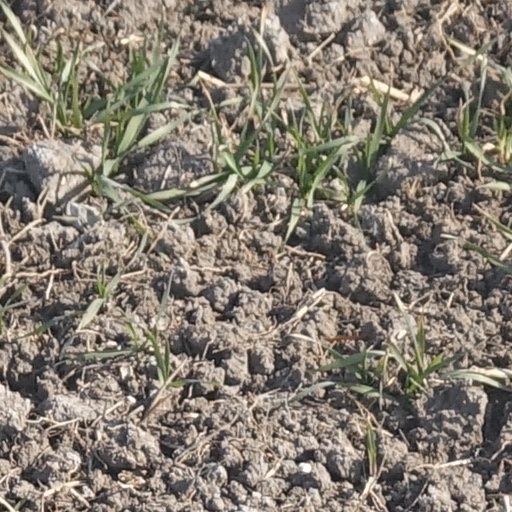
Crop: wheat